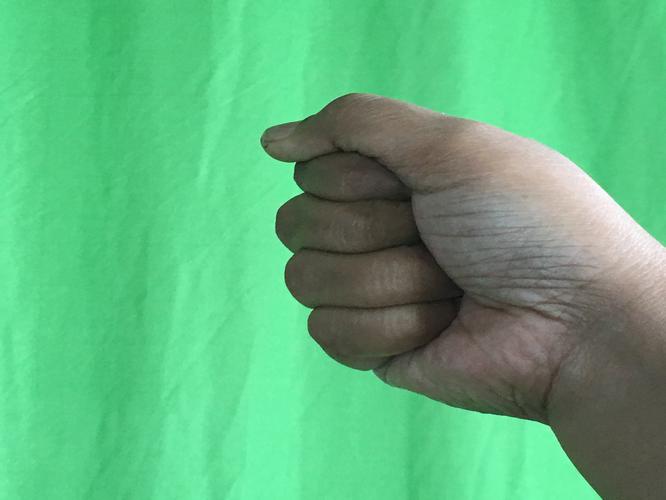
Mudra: Mushti
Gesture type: single_hand